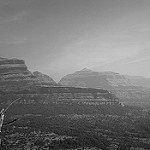
Label: mountain